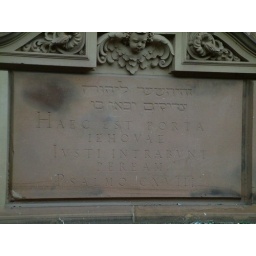
A sign in hebrew and latin in heidelberg castle